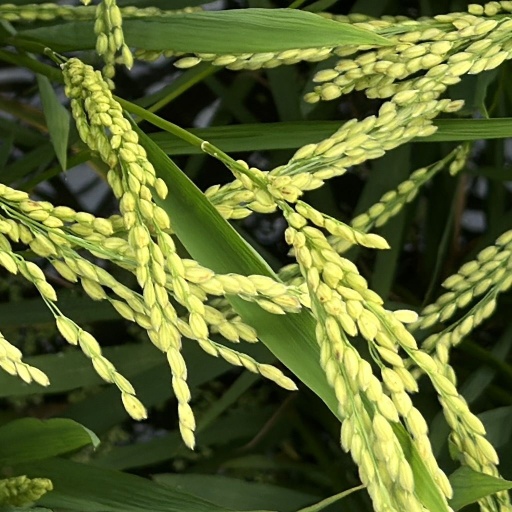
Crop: rice